Domestic canary

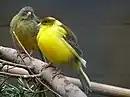
While stereotypically yellow, domestic canaries are of various colours

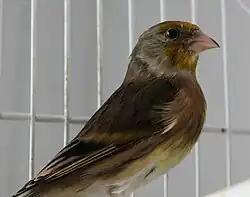
Hybrid of a canary and goldfinch

Moulting occurs between August and October (Northern Hemisphere), during the longer days of summer, and has full plumage for finding a mate and breeding during the shorter days of autumn and winter. During the longer summer days it is not unusual for the male canary to stop singing as new feathers are developing. Healthy birds shed their plumage within six to eight weeks. Young birds shed only their small feathers during their first year. Birds that are not fed and cared for optimally can be particularly vulnerable and health-stable during the moulting season. This can lead to a winter or spring moult.